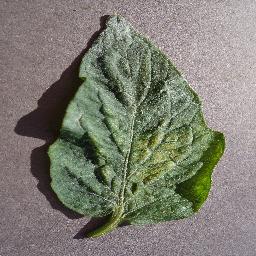
Label: Tomato___Spider_mites Two-spotted_spider_mite